S. Walter Stauffer

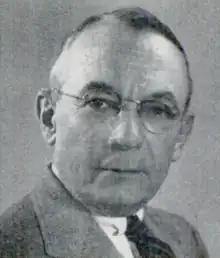

Simon Walter Stauffer (August 13, 1888 – September 26, 1975) was a United States representative from Pennsylvania.